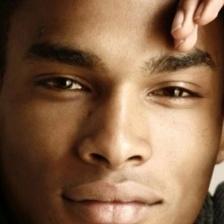
Label: faces